Eugen Schönhaar

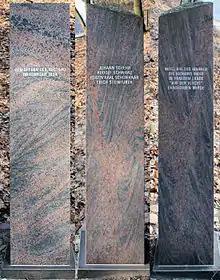

Eugen Schönhaar (29 October 1898 – 1 February 1934) was a German political activist (KPD) who became a resistance activist after the National Socialists took power. He died when he was one of four men shot by Gestapo officials, reportedly while escaping during an overnight transport following arrest. He and his three murdered comrades were rescued from anonymity thanks to a poem by Erich Weinert entitled "John Schehr und Genossen".